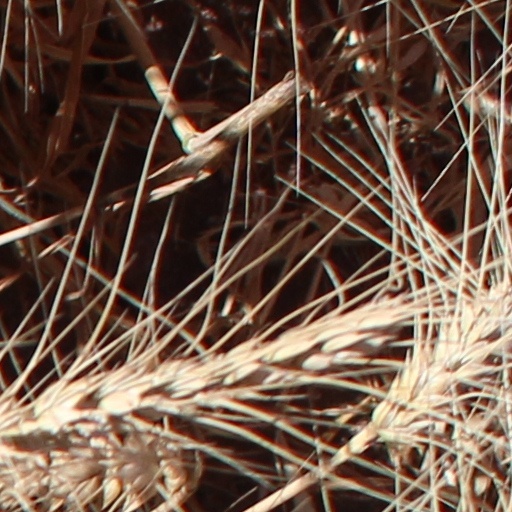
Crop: wheat